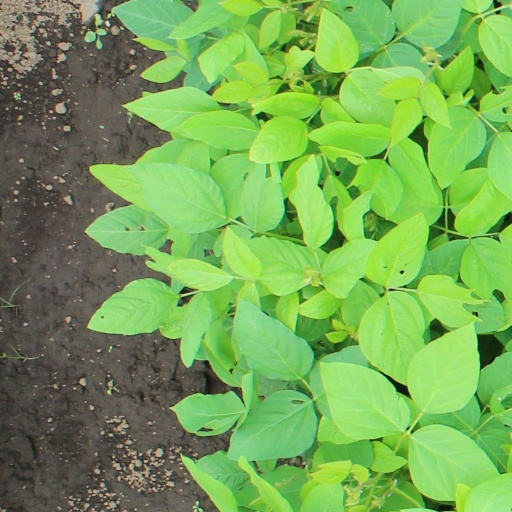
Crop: soybean